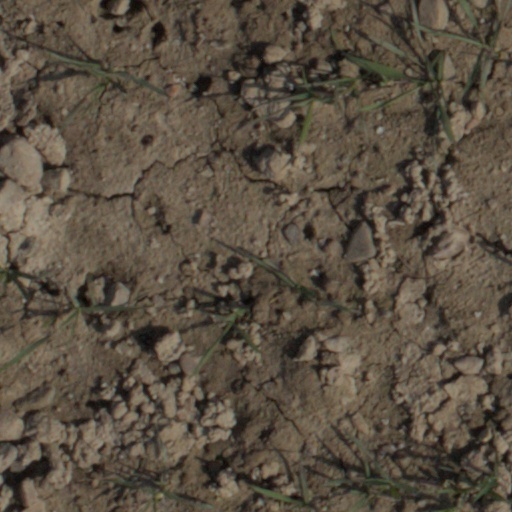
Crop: wheat